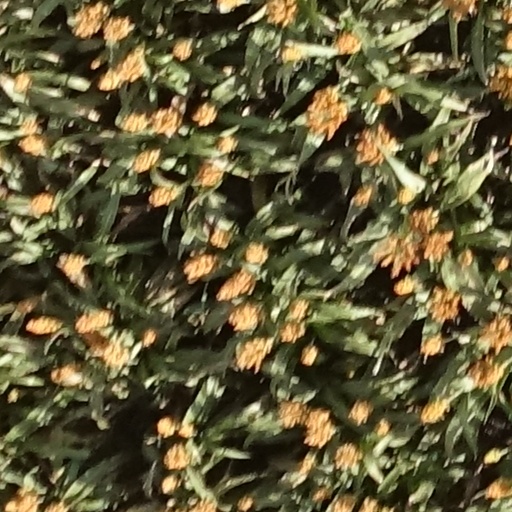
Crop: sorghum